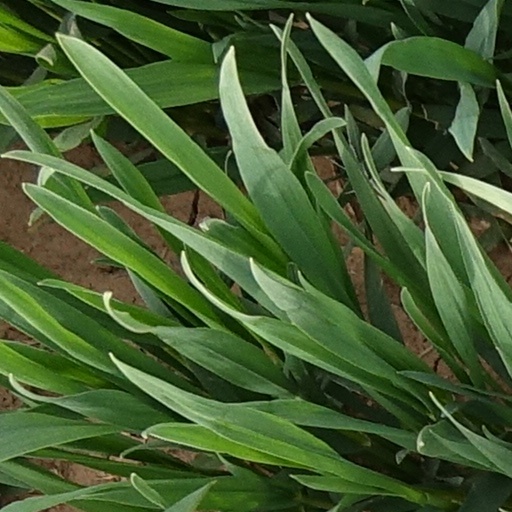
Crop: wheat